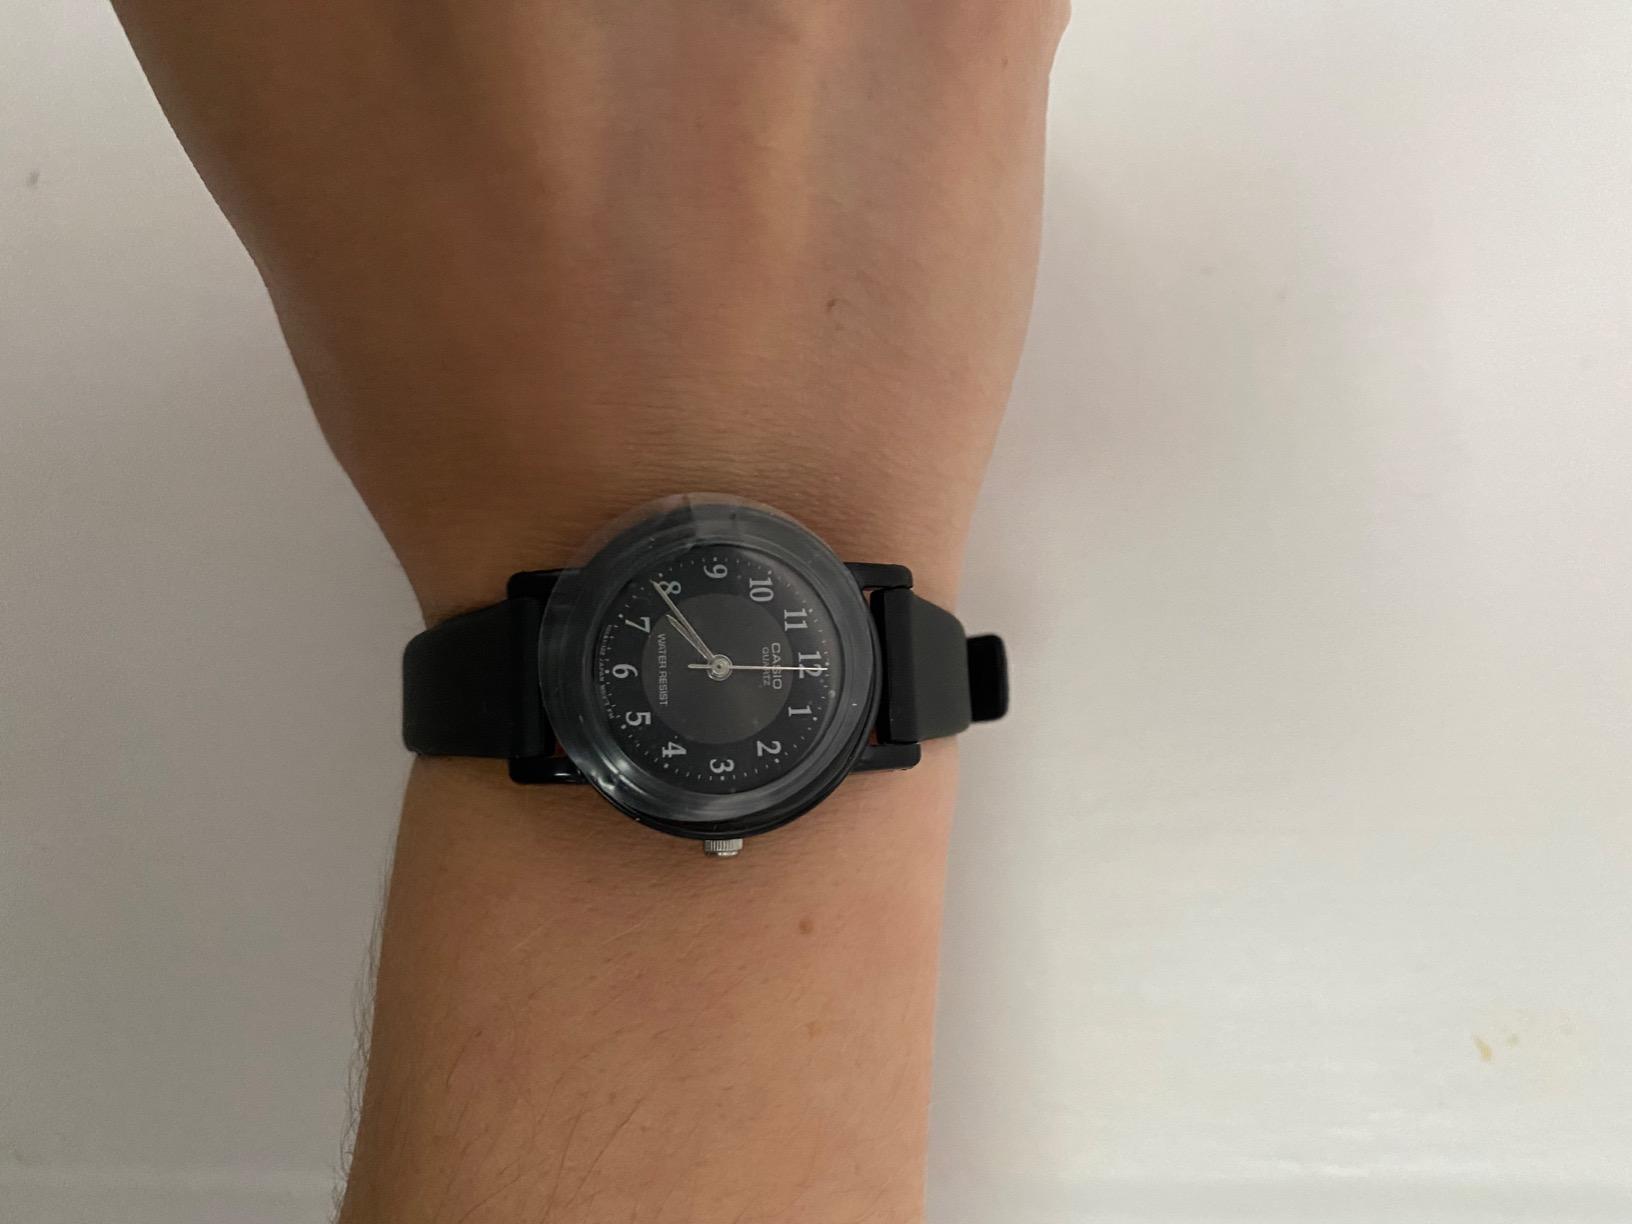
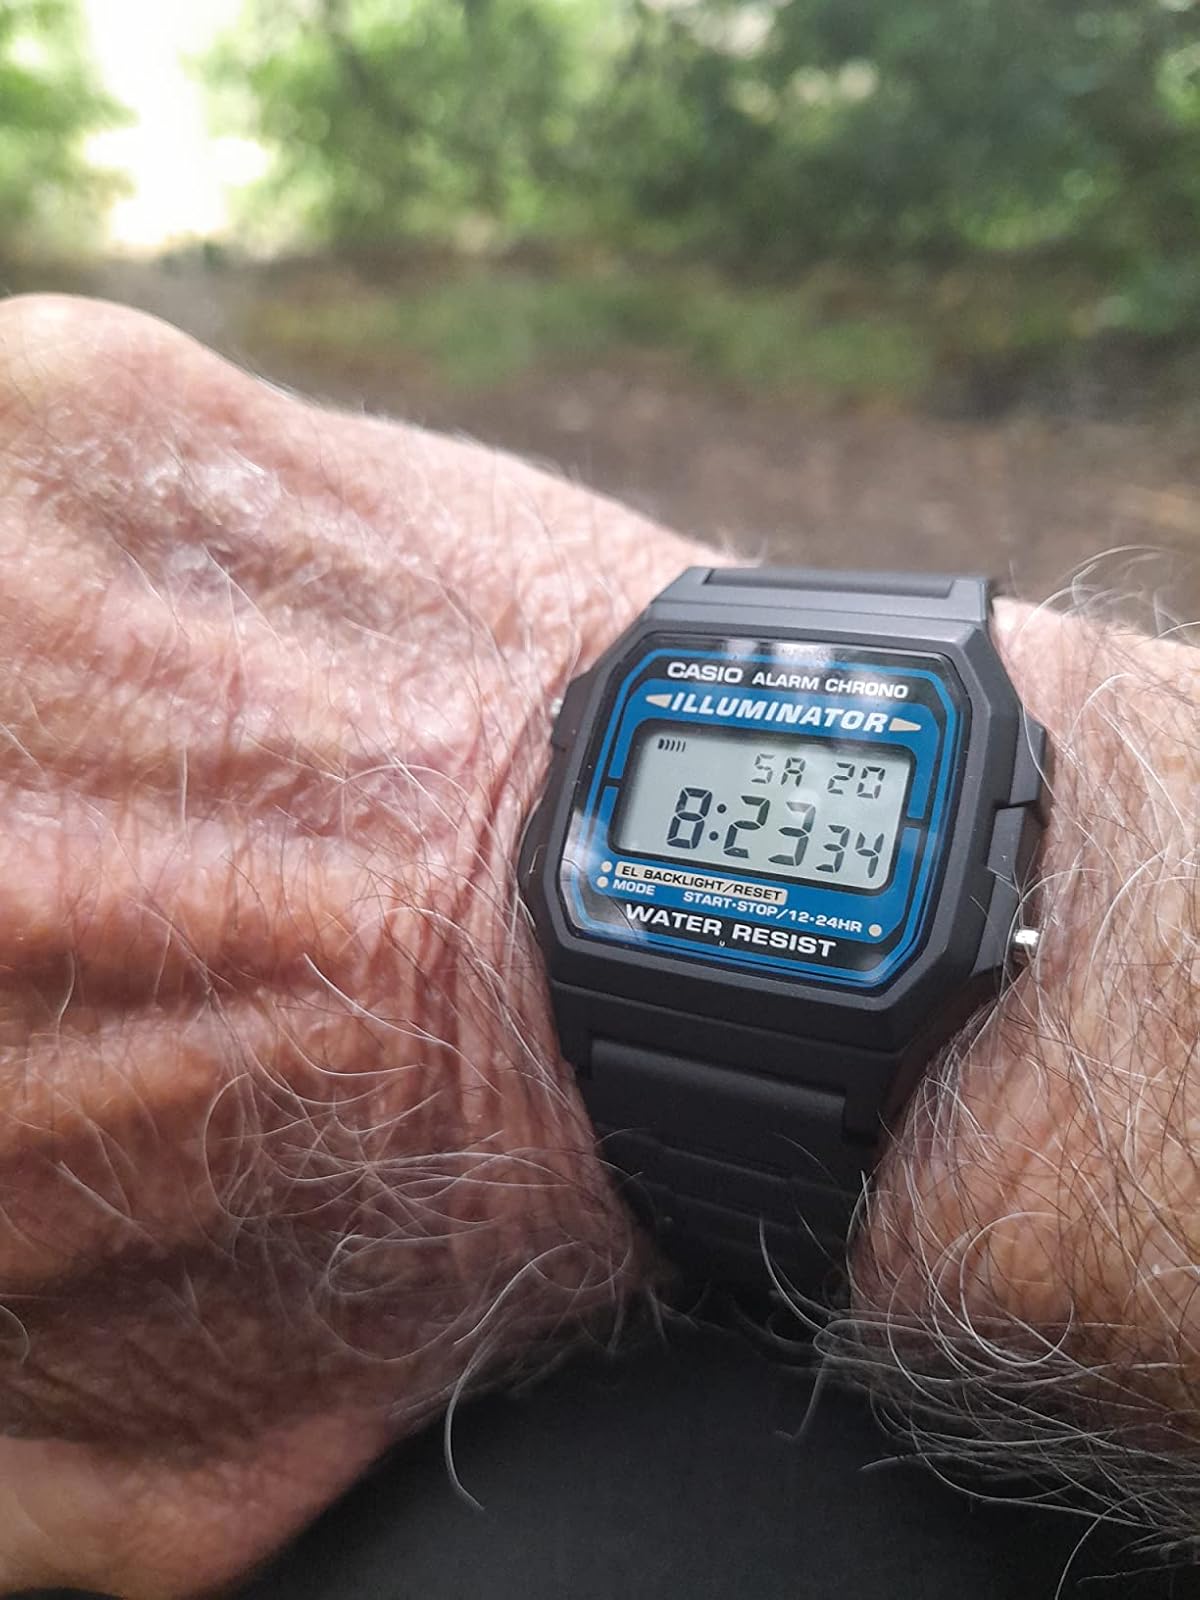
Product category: accessories_watch
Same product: no